Sonja Christ

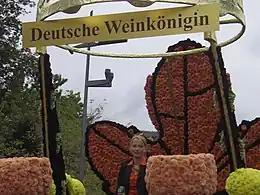
Sonja Christ at the Neustadt Vintners' Parade

Sonja Christ-Brendemühl ( Christ; born 1984), from the German wine region of Mosel ("Moselle"), was chosen as the German Wine Queen on 9 October 2009 in the city of Heilbronn, as the successor to Marlies Dumbsky from the Franconian wine region. The Wine Princesses during her twelve-month reign were Christl Schäfer (Württemberg) and Isabell Kindle (Baden). She is Germany's 61st Wine Queen.